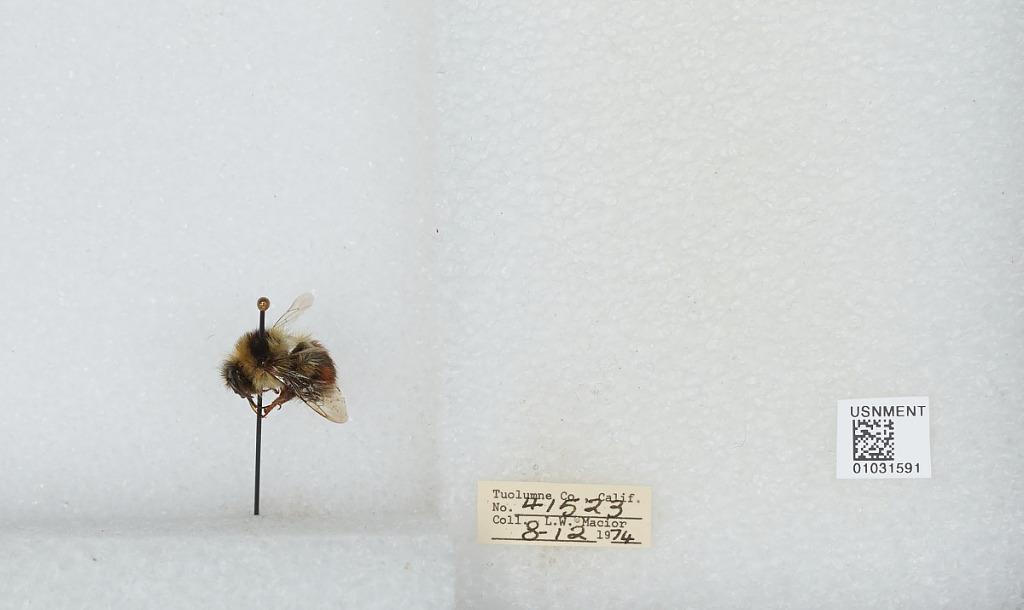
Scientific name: Bombus (Cullumanobombus) rufocinctus Cresson
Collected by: L. Macior
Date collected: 1974-8-12
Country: United States
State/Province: California
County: Tuolumne
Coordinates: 38.02, -119.93